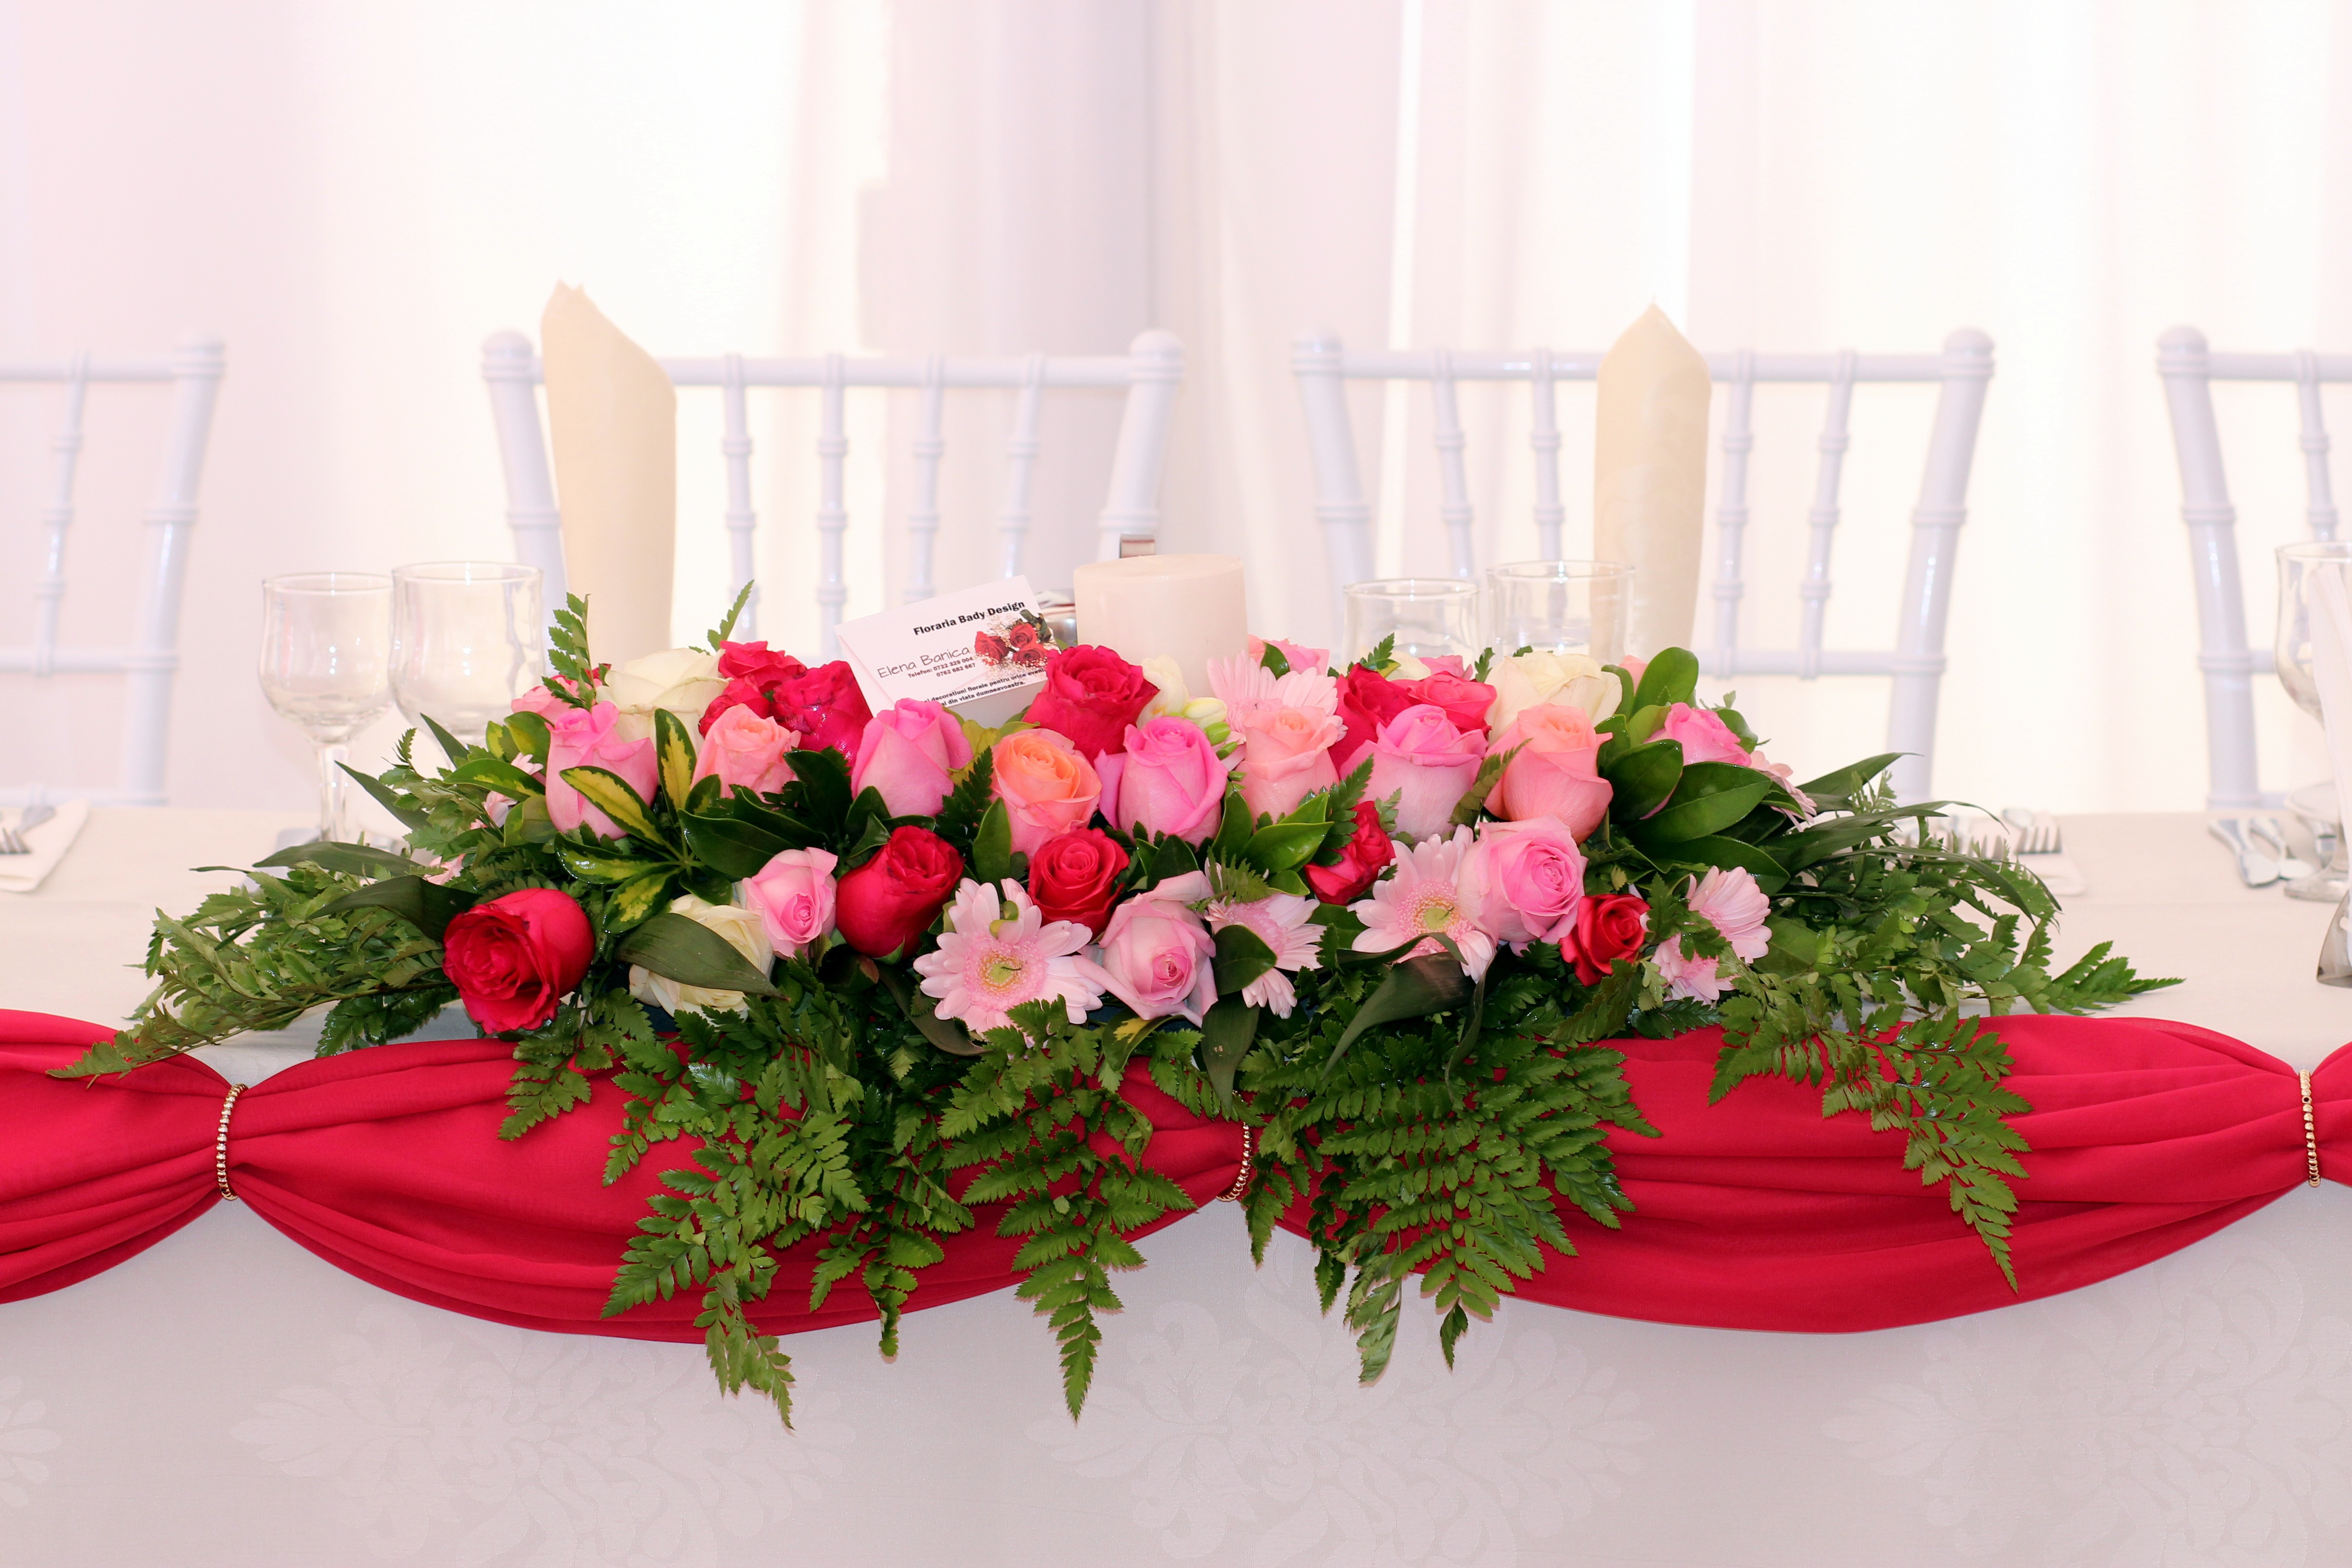
table, plant, flower, petal, decoration, pink, flowers, roses, beauty, event, floristry, flowering plant, garden roses, flower bouquet, cut flowers, floral design, centrepiece, artificial flower, land plant, flower arranging